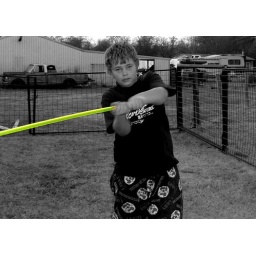
My son was walking his hogs, and we got to playing around. YOu'd think we were in starwars or something!